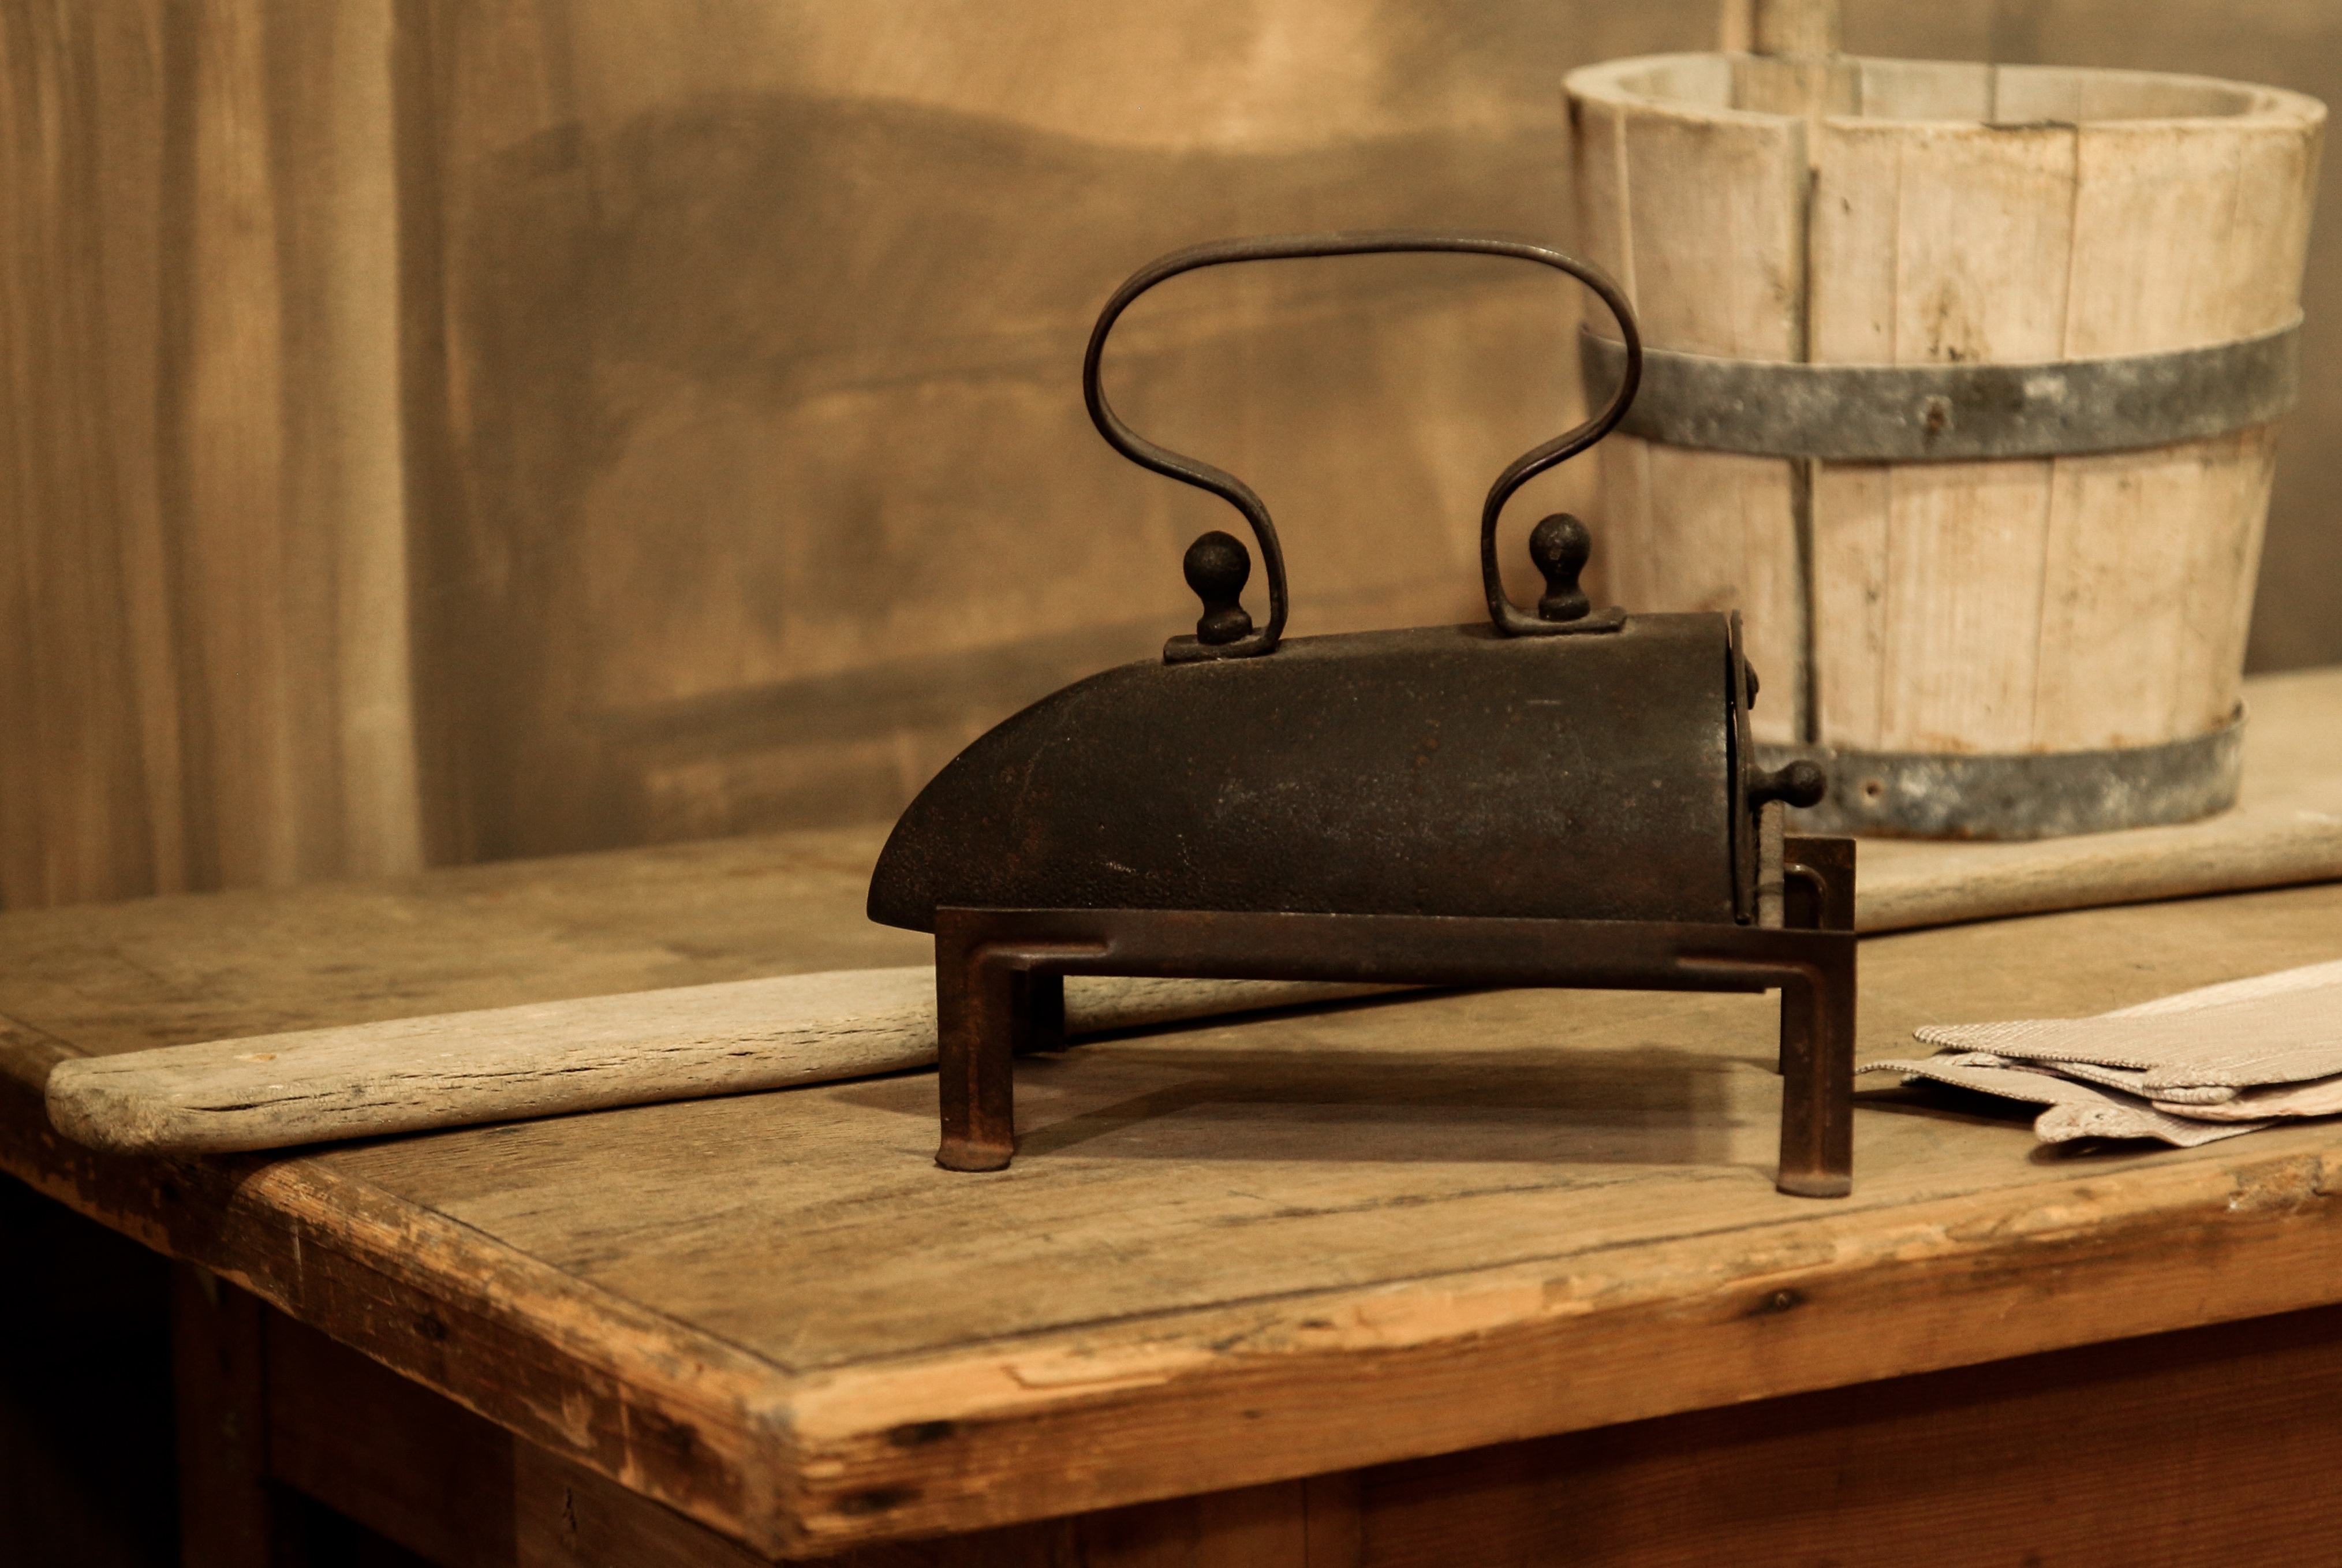
table, wood, antique, old, nostalgia, furniture, lighting, art, iron, carving, shape, century, 19, still life photography, man made object